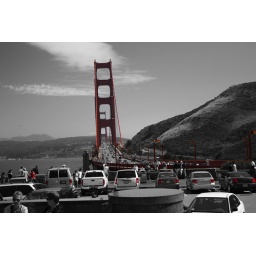
golden gate bridge in san francisco, california